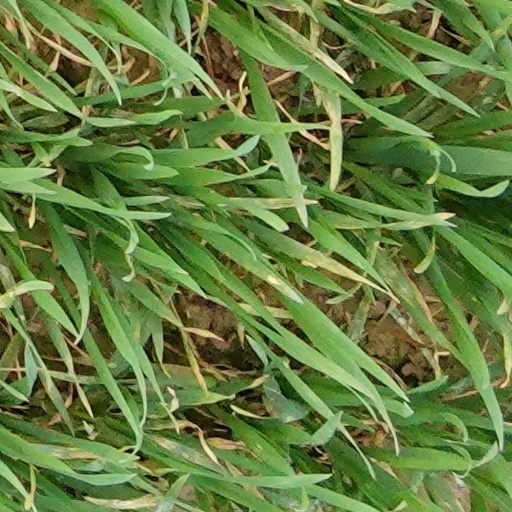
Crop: wheat